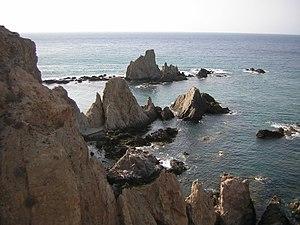
Située à l'extrémité méridionale de la péninsule Ibérique, l'Andalousie occupe une superficie de 87 268 km², qui en fait la deuxième communauté autonome espagnole la plus vaste après la Castille et León. Elle s'étend sur tout le sud du pays, et possède des côtes sur l'océan Atlantique et la mer Méditerranée.
Le parc naturel de Cabo de Gata-Níjar se situe dans la Province d'Almería, Andalousie.